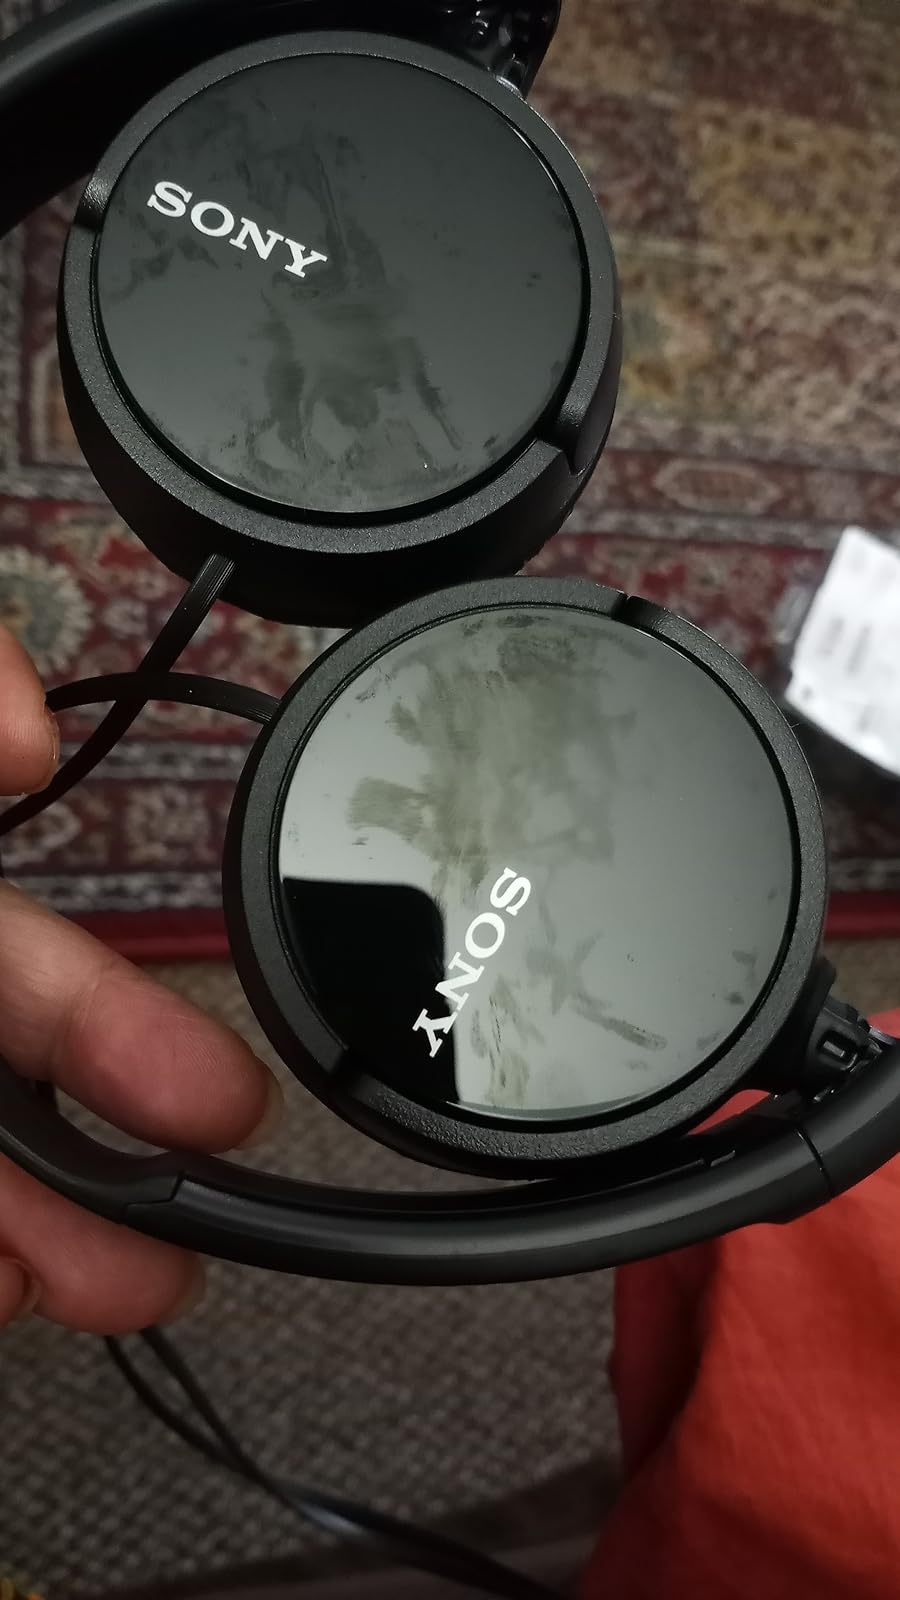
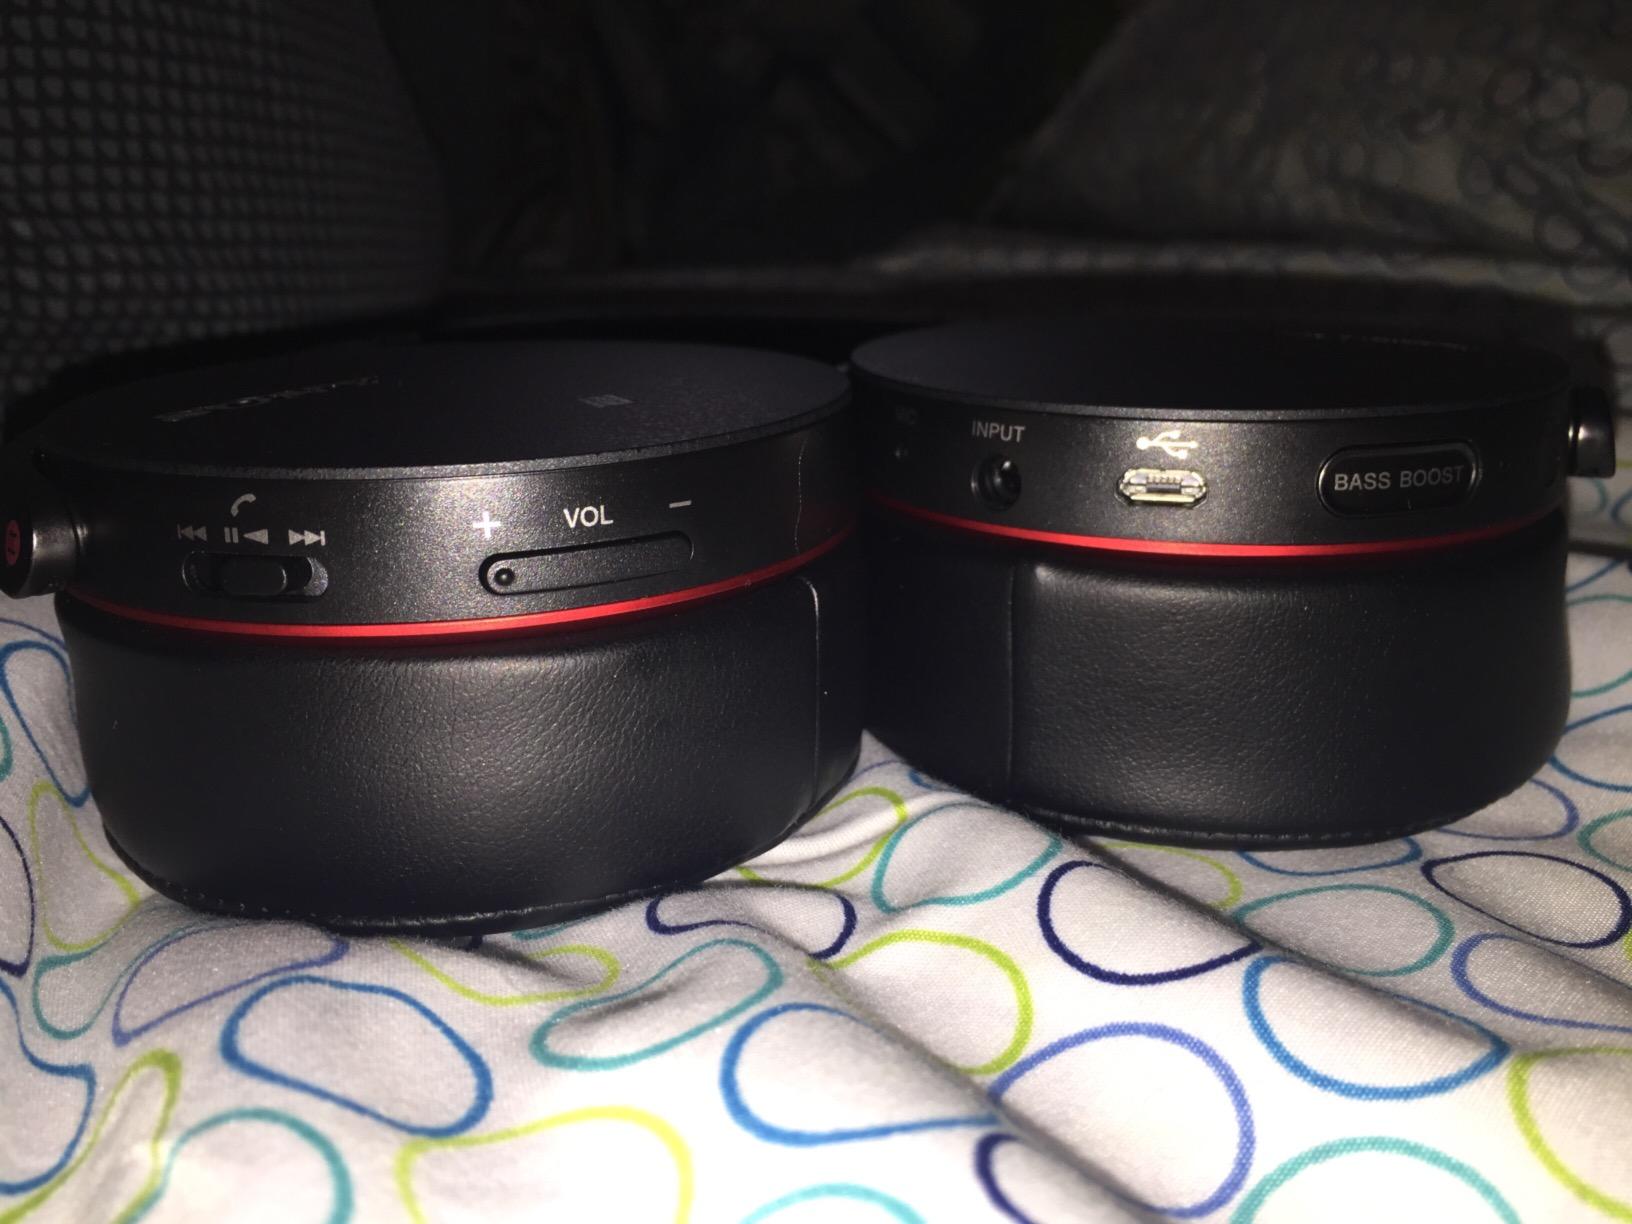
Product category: headphones
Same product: no